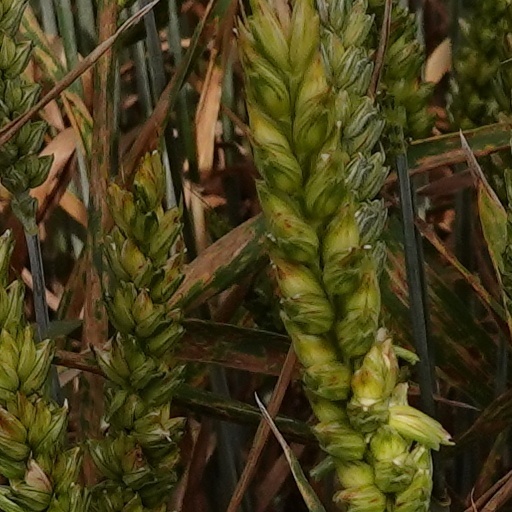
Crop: wheat